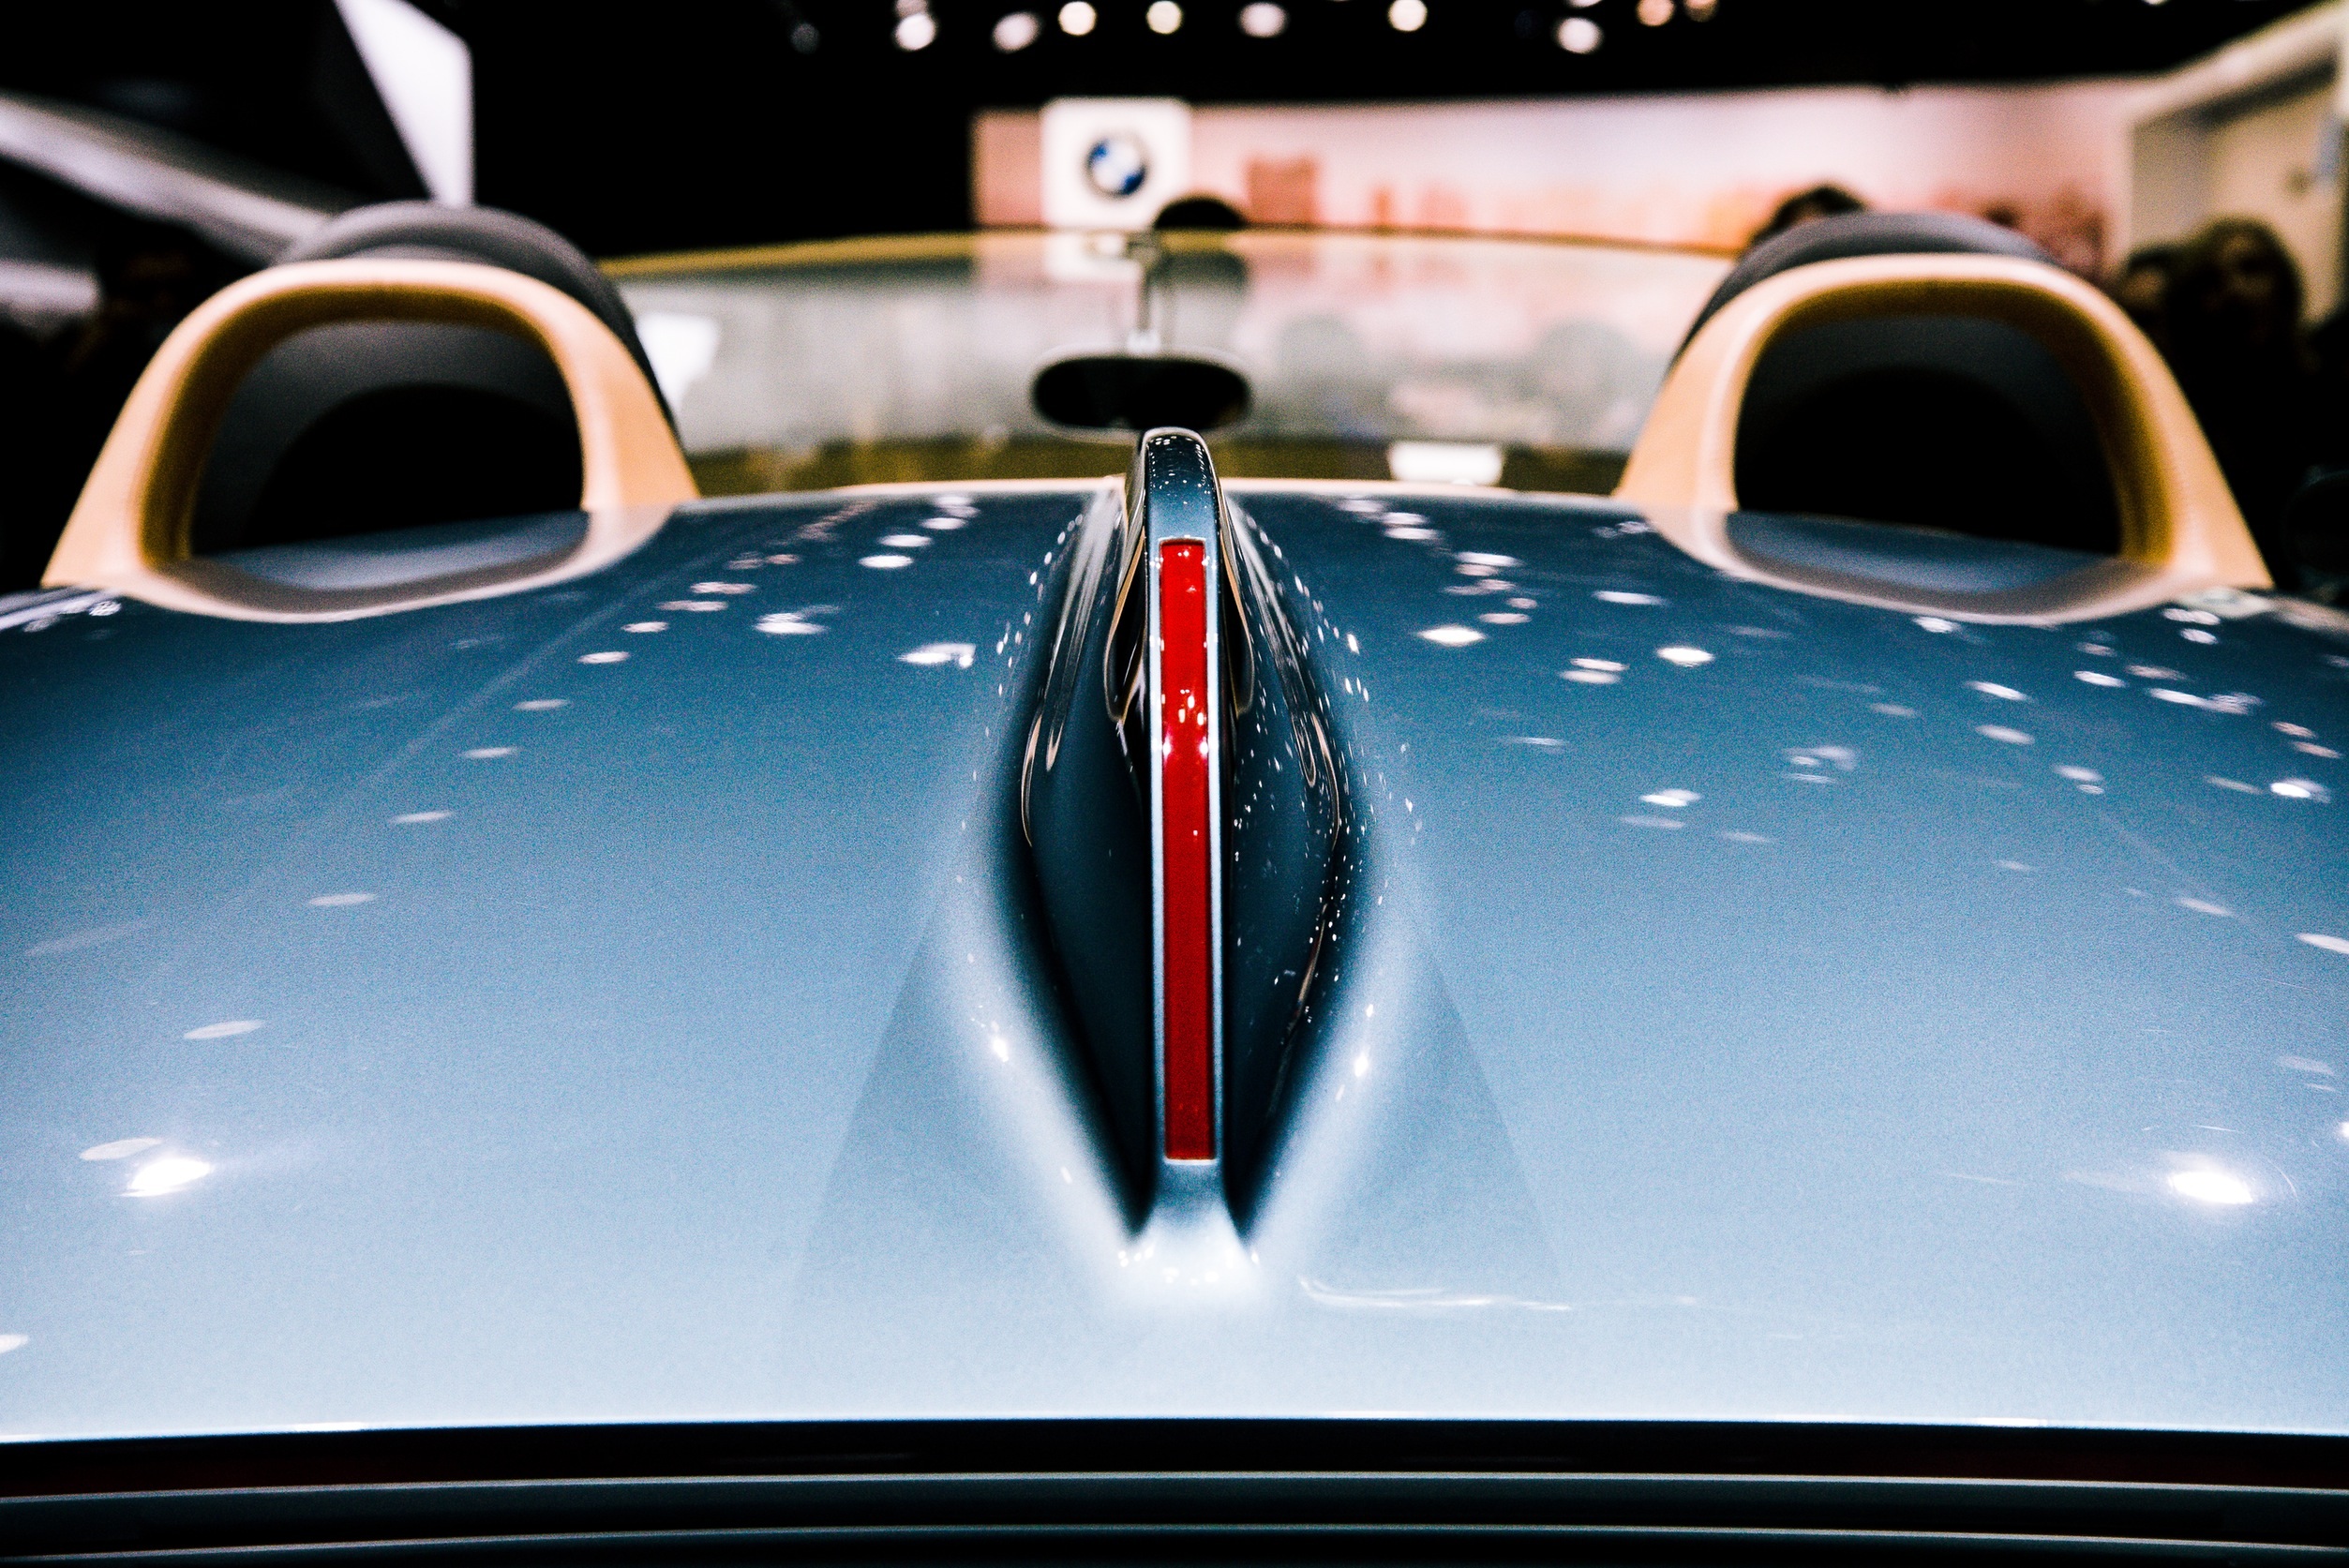
technology, car, wheel, automobile, trunk, vehicle, rest, modern, sports car, supercar, sports, back, head, new, concept, style, body, exhibition, fast, shiny, metallic, polished, prototype, showroom, auto show, concept car, land vehicle, automobile make, automotive exterior, automotive design, luxury vehicle, performance car, coachwork